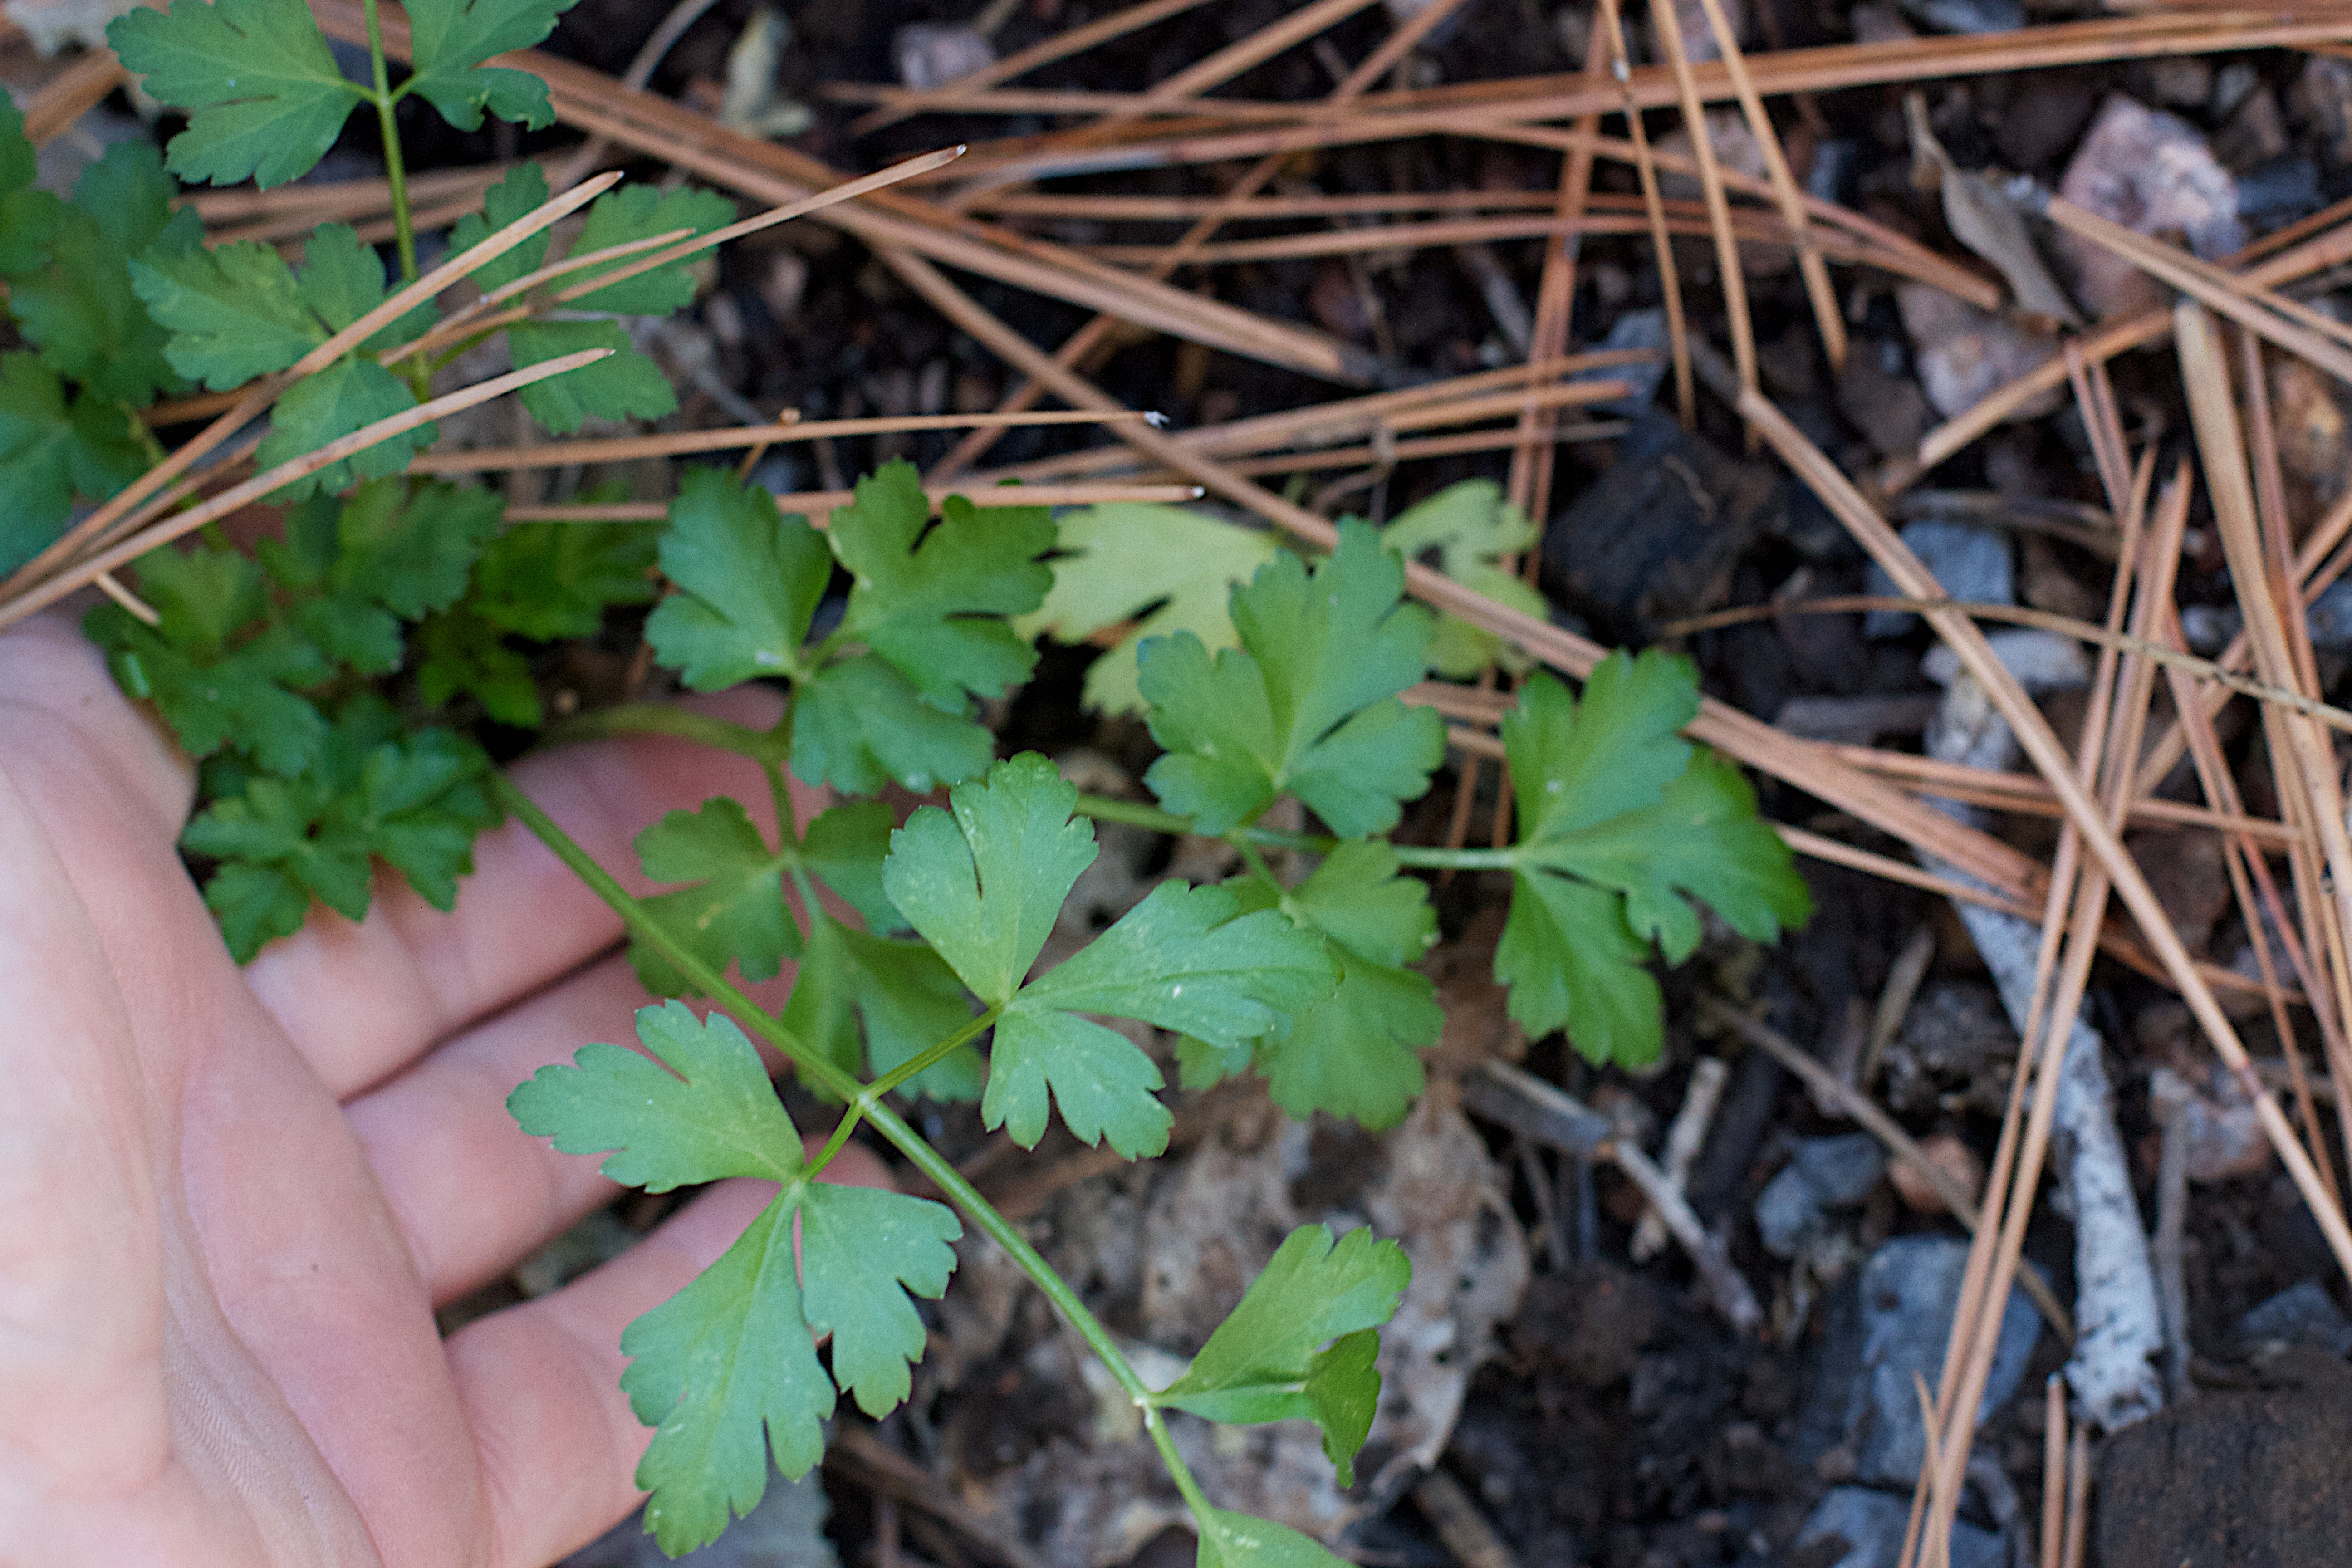
plant, leaf, flower, herb, produce, soil, cool image, flowering plant, annual plant, land plant, apiales